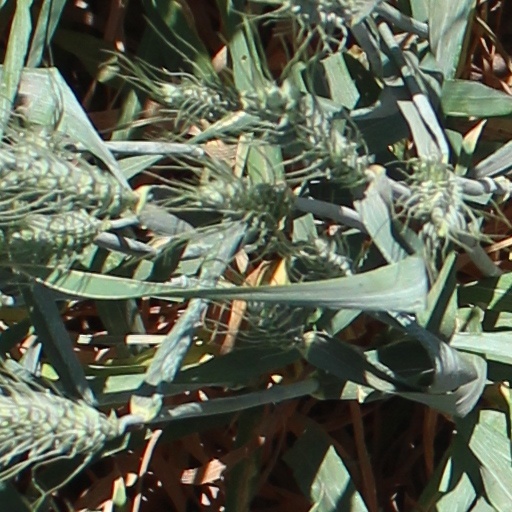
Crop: wheat